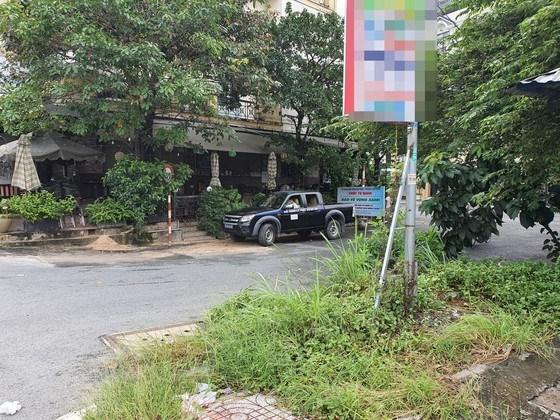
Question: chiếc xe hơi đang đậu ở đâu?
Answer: ở bên vệ đường cạnh một quán cà phê